Augmented triad

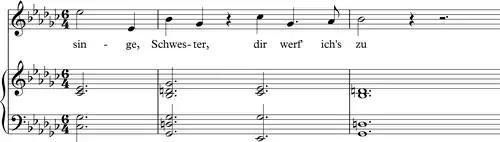
Wagner from "Götterdämmerung" - Norn's fateful prediction

. Other examples may be found in the work of Joseph Haydn. See, for example, bars 5-8 of the Trio from Haydn's String Quartet Op. 54 No. 2: